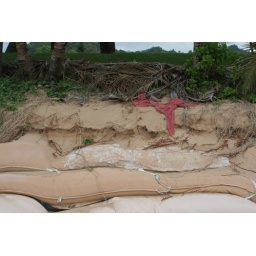
Left over towel on sand above bags